9K38 Igla

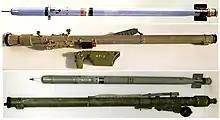
9K38 Igla (SA-18) missile and launcher top and 9K310 Igla-1 (SA-16) missile and launcher below.

The 9K310 Igla-1 system and its 9M313 missile were accepted into service in the Soviet Army on 11 March 1981. The main differences from the Strela-3 included an optional Identification Friend or Foe system to prevent firing on friendly aircraft, an automatic lead and super elevation to simplify shooting and reduce minimum firing range, a slightly larger rocket, reduced drag and better guidance system extend maximum range and improve performance against fast and maneuverable targets, an improved lethality on target achieved by a combination of delayed impact fuzing, terminal maneuver to hit the fuselage rather than jet nozzle, an additional charge to set off the remaining rocket fuel (if any) on impact, an improved resistance to infrared countermeasures (both decoy flares and ALQ-144 series jamming emitters), and slightly improved seeker sensitivity.